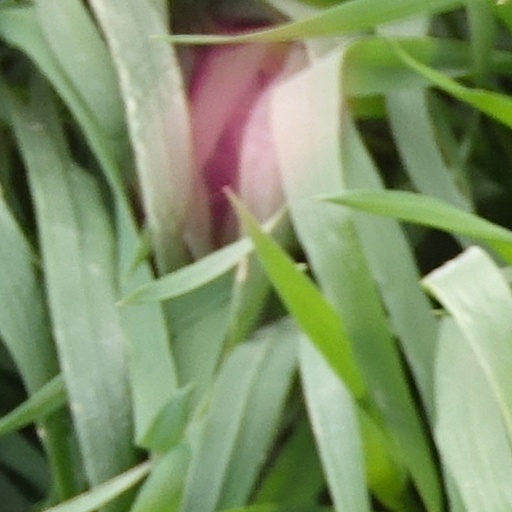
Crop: wheat